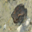
Label: frog